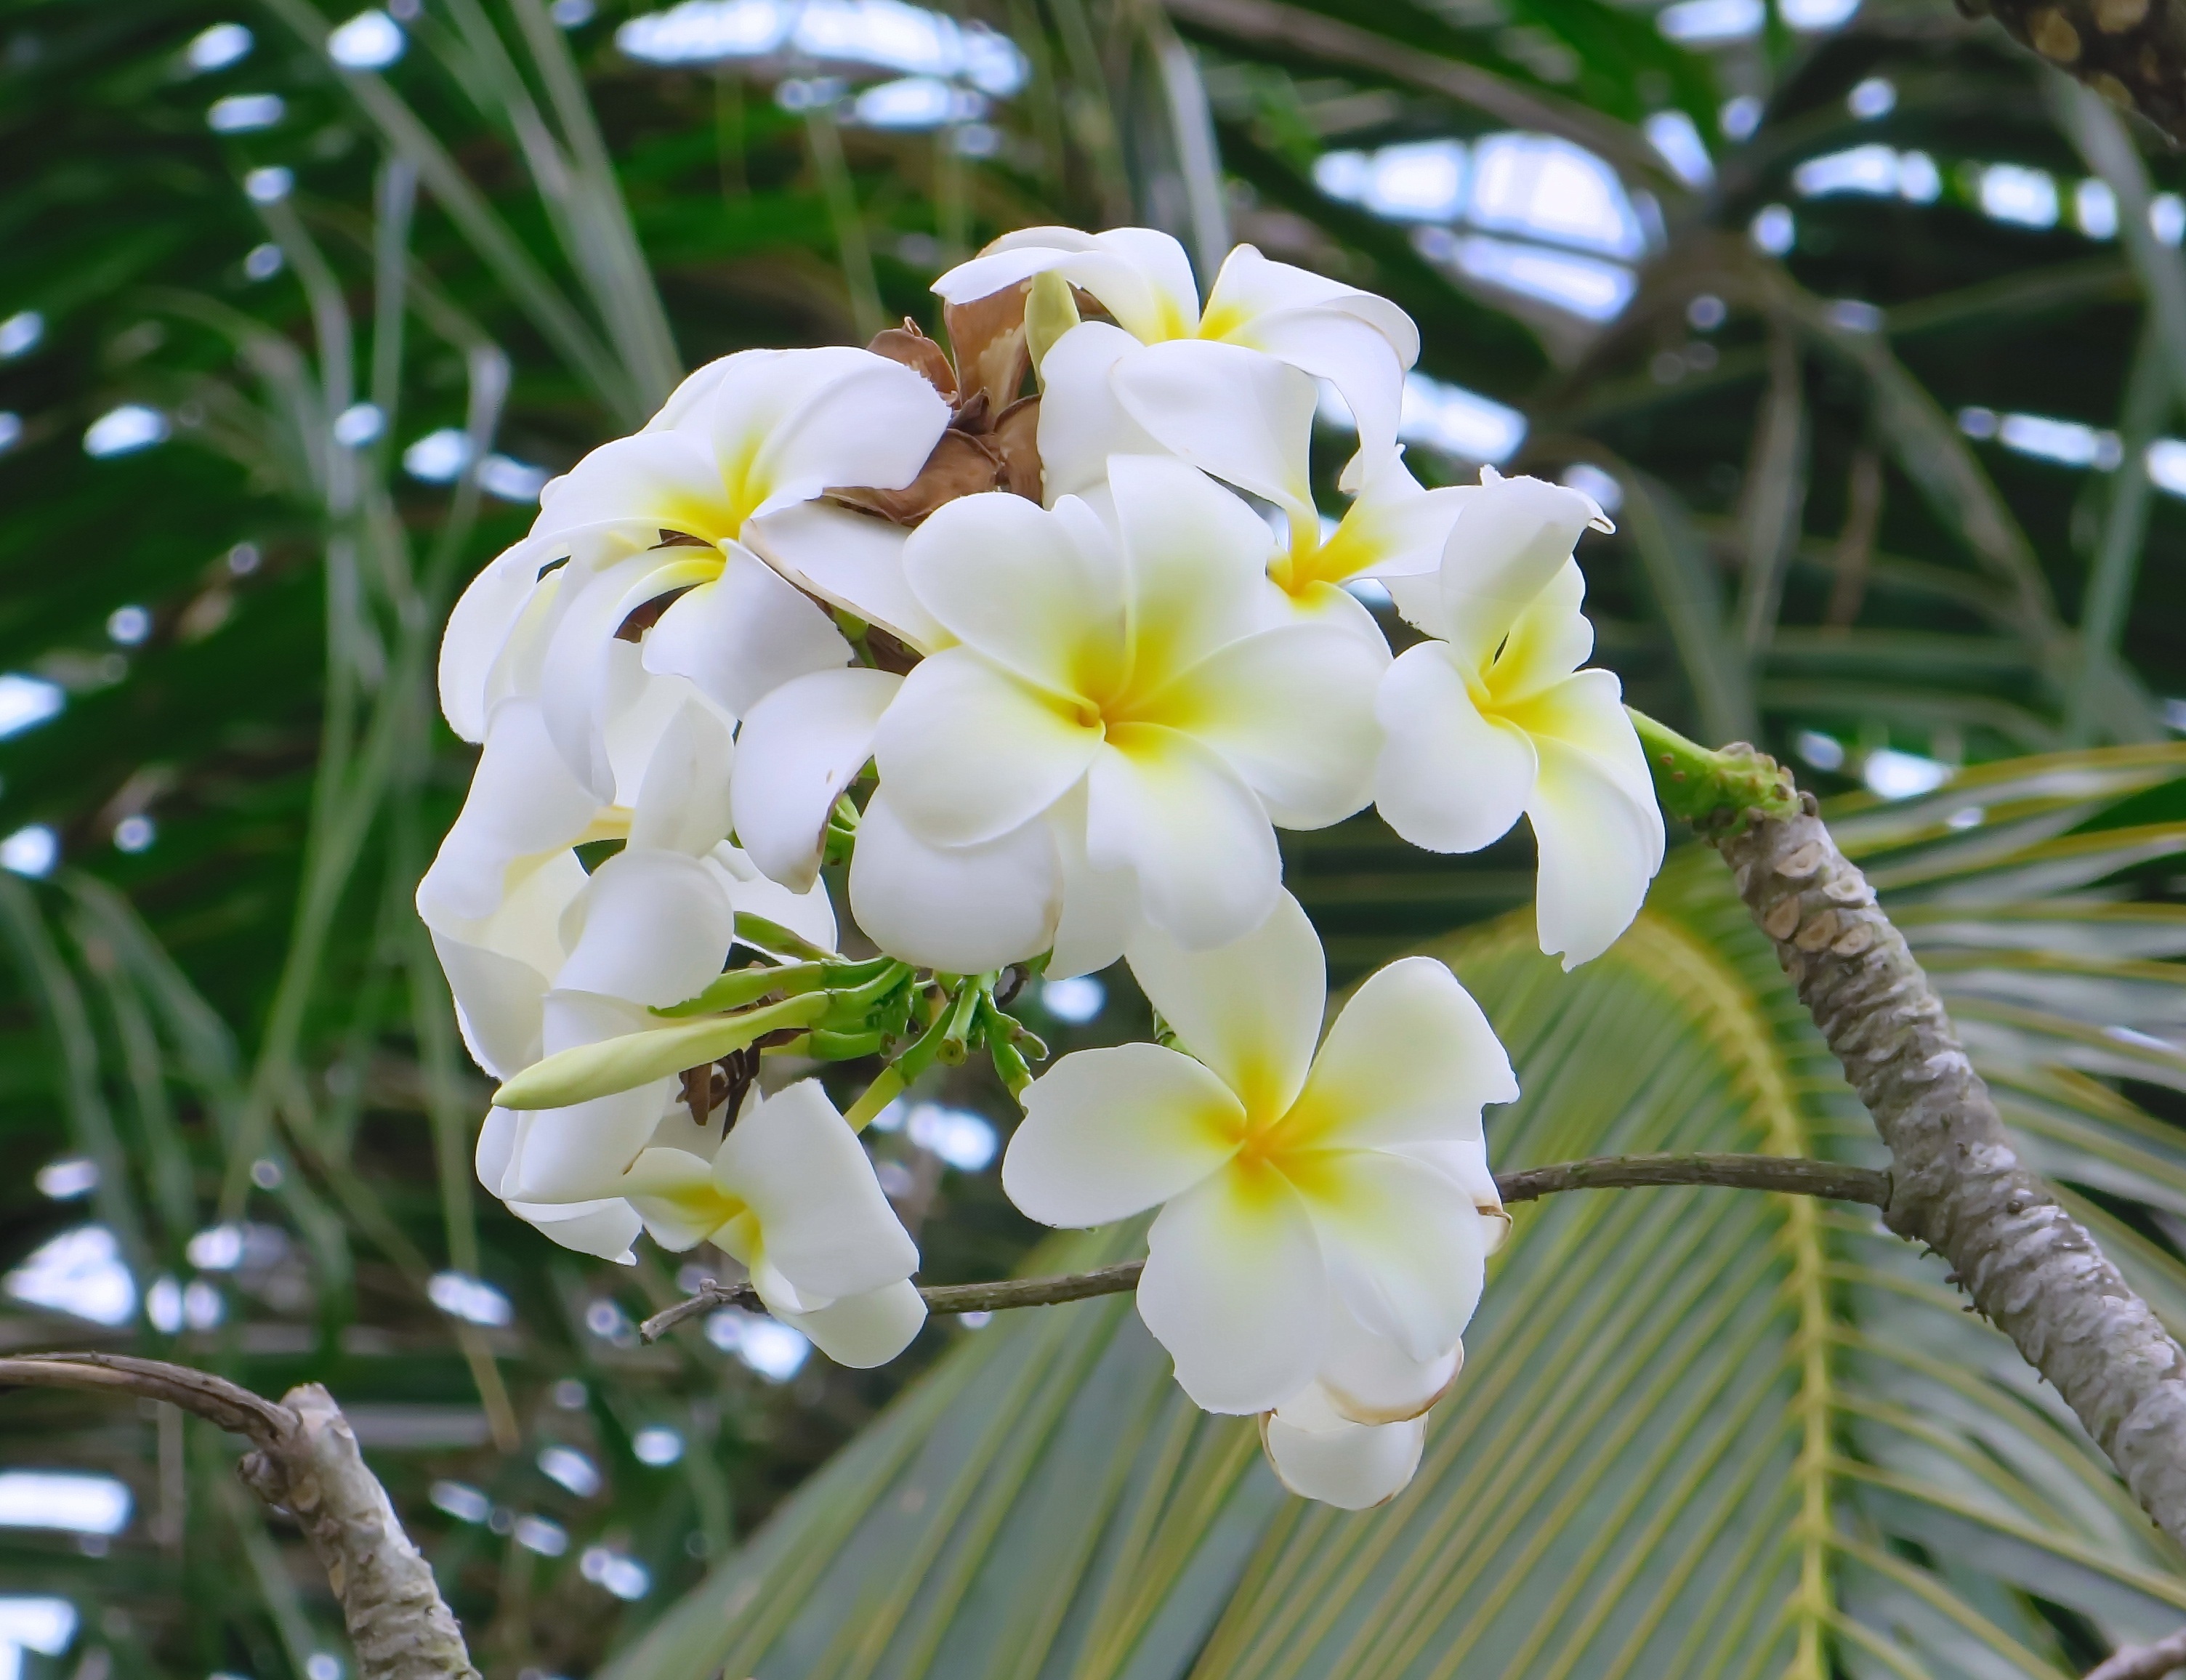
nature, branch, blossom, plant, white, flower, botany, yellow, flora, orchid, wildflower, cambodia, plumeria, angkor, macro photography, frangipani, jasmine, flowering plant, dendrobium, land plant